Verkehrs- und Tarifgemeinschaft Ostharz

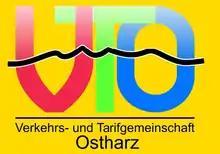
Logo of "Verkehrs- und Tarifgemeinschaft Ostharz"

The Verkehrs- und Tarifgemeinschaft Ostharz (VTO) was formed in 1995 by the transport companies of the former German districts of Halberstadt, Quedlinburg and Wernigerode (since July 2007 of the joint district of Harz).